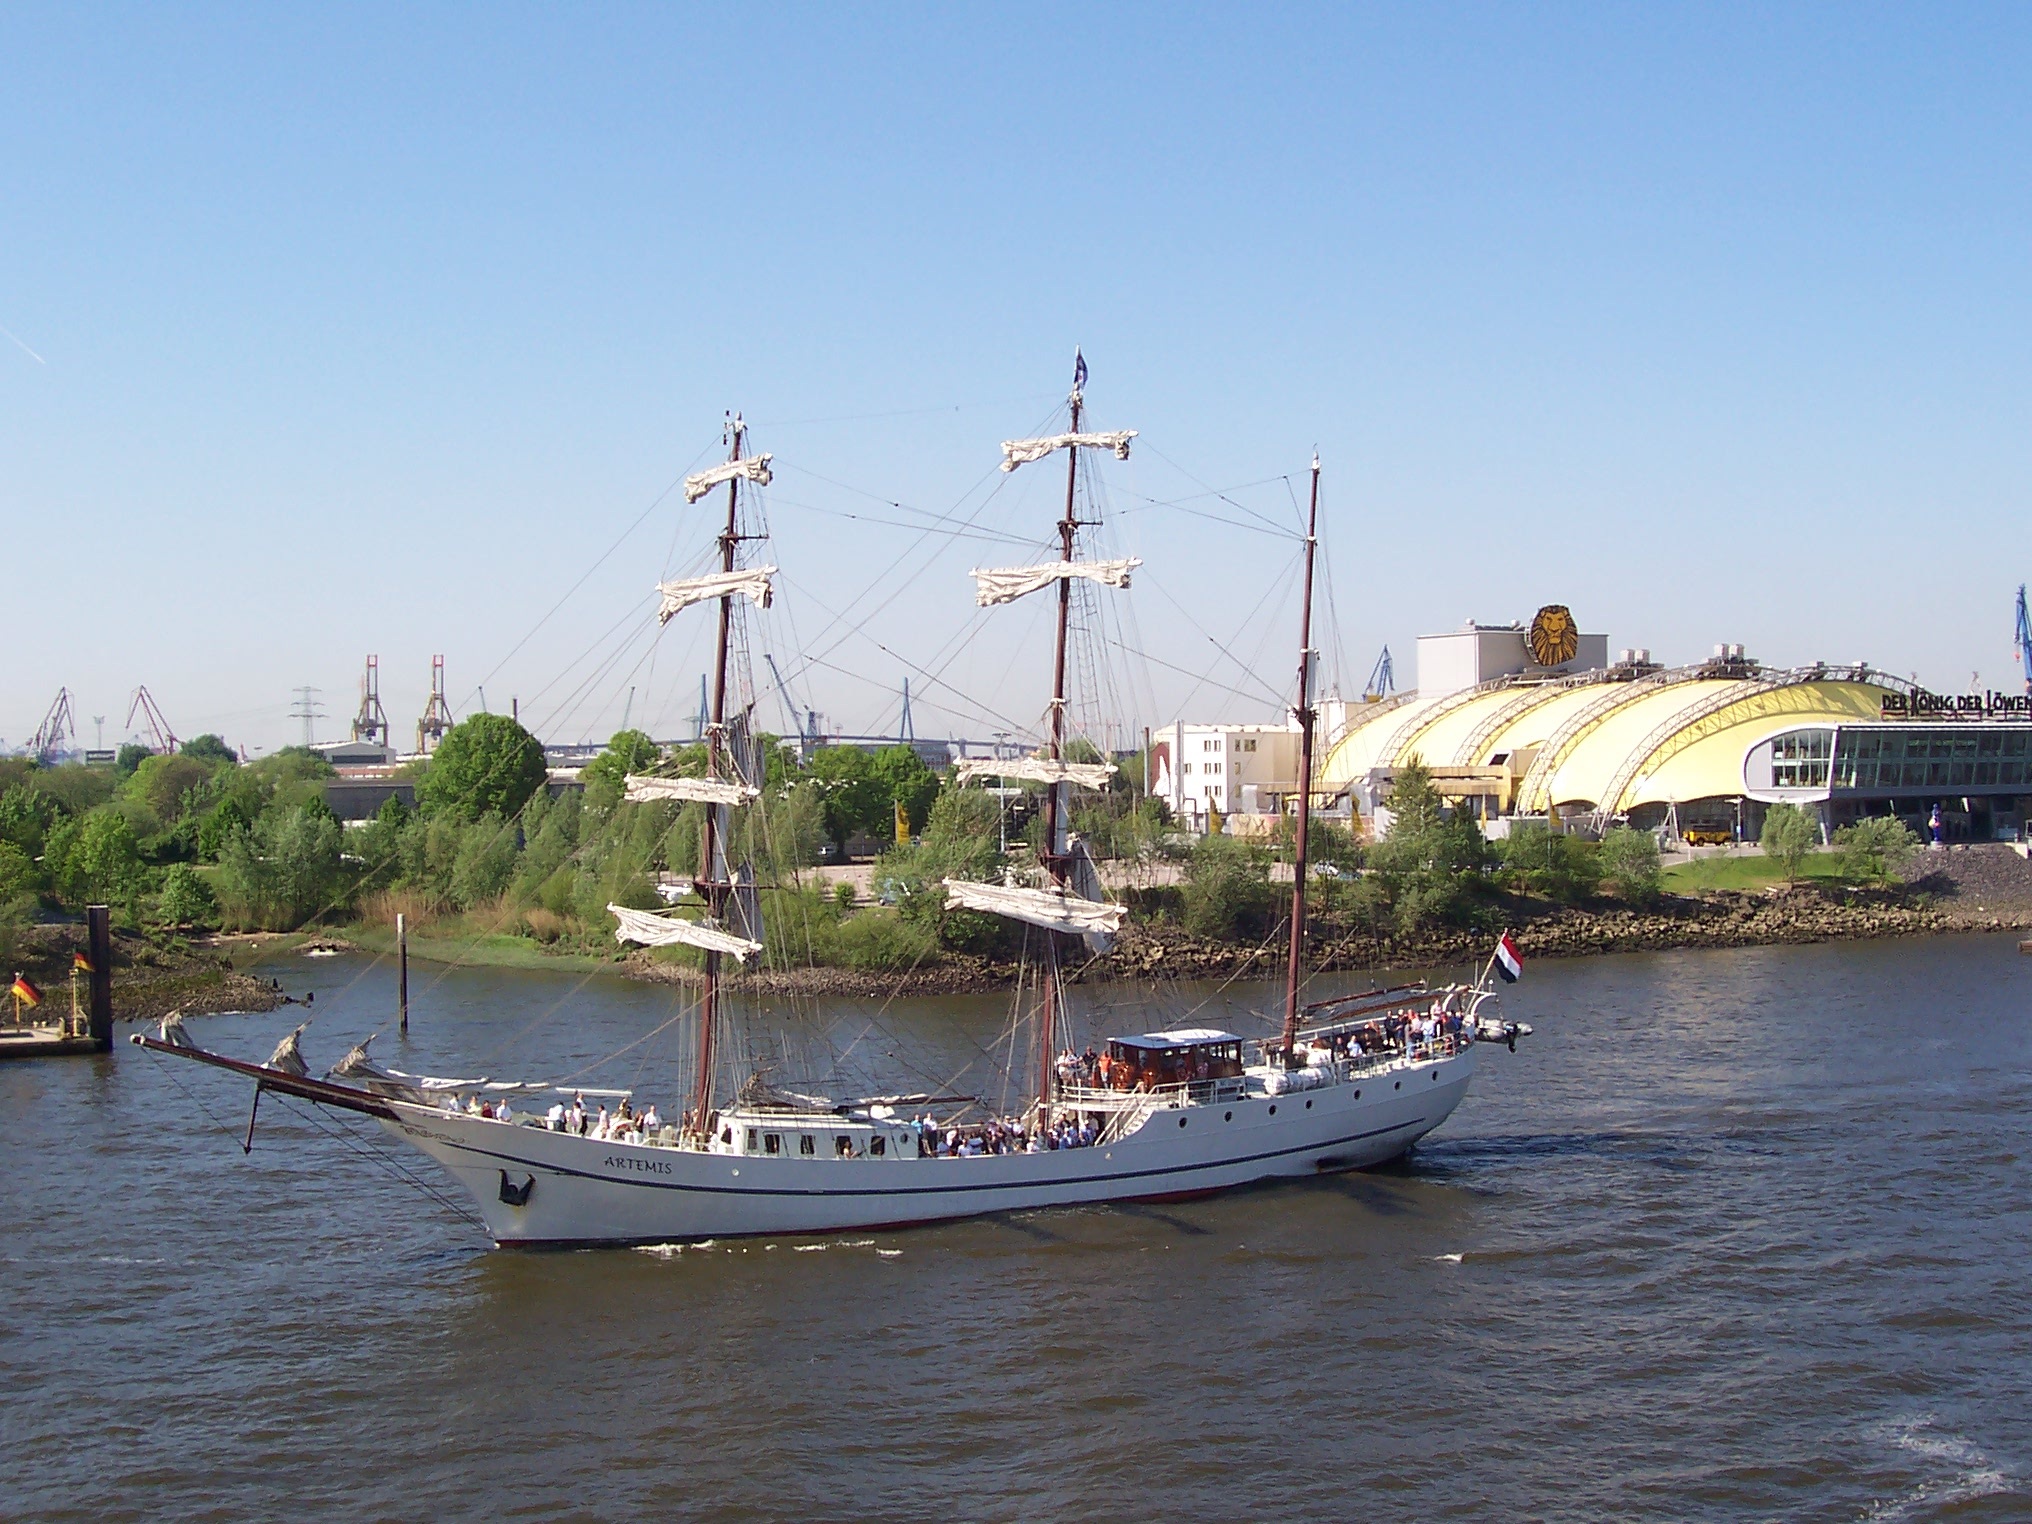
sea, boat, ship, vehicle, mast, romantic, harbor, sailboat, boating, sail, sailing vessel, maritime, watercraft, schooner, windjammer, elbe, barque, sailing ship, fishing vessel, tall ship, galleon, caravel, brigantine